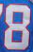
Number: 8